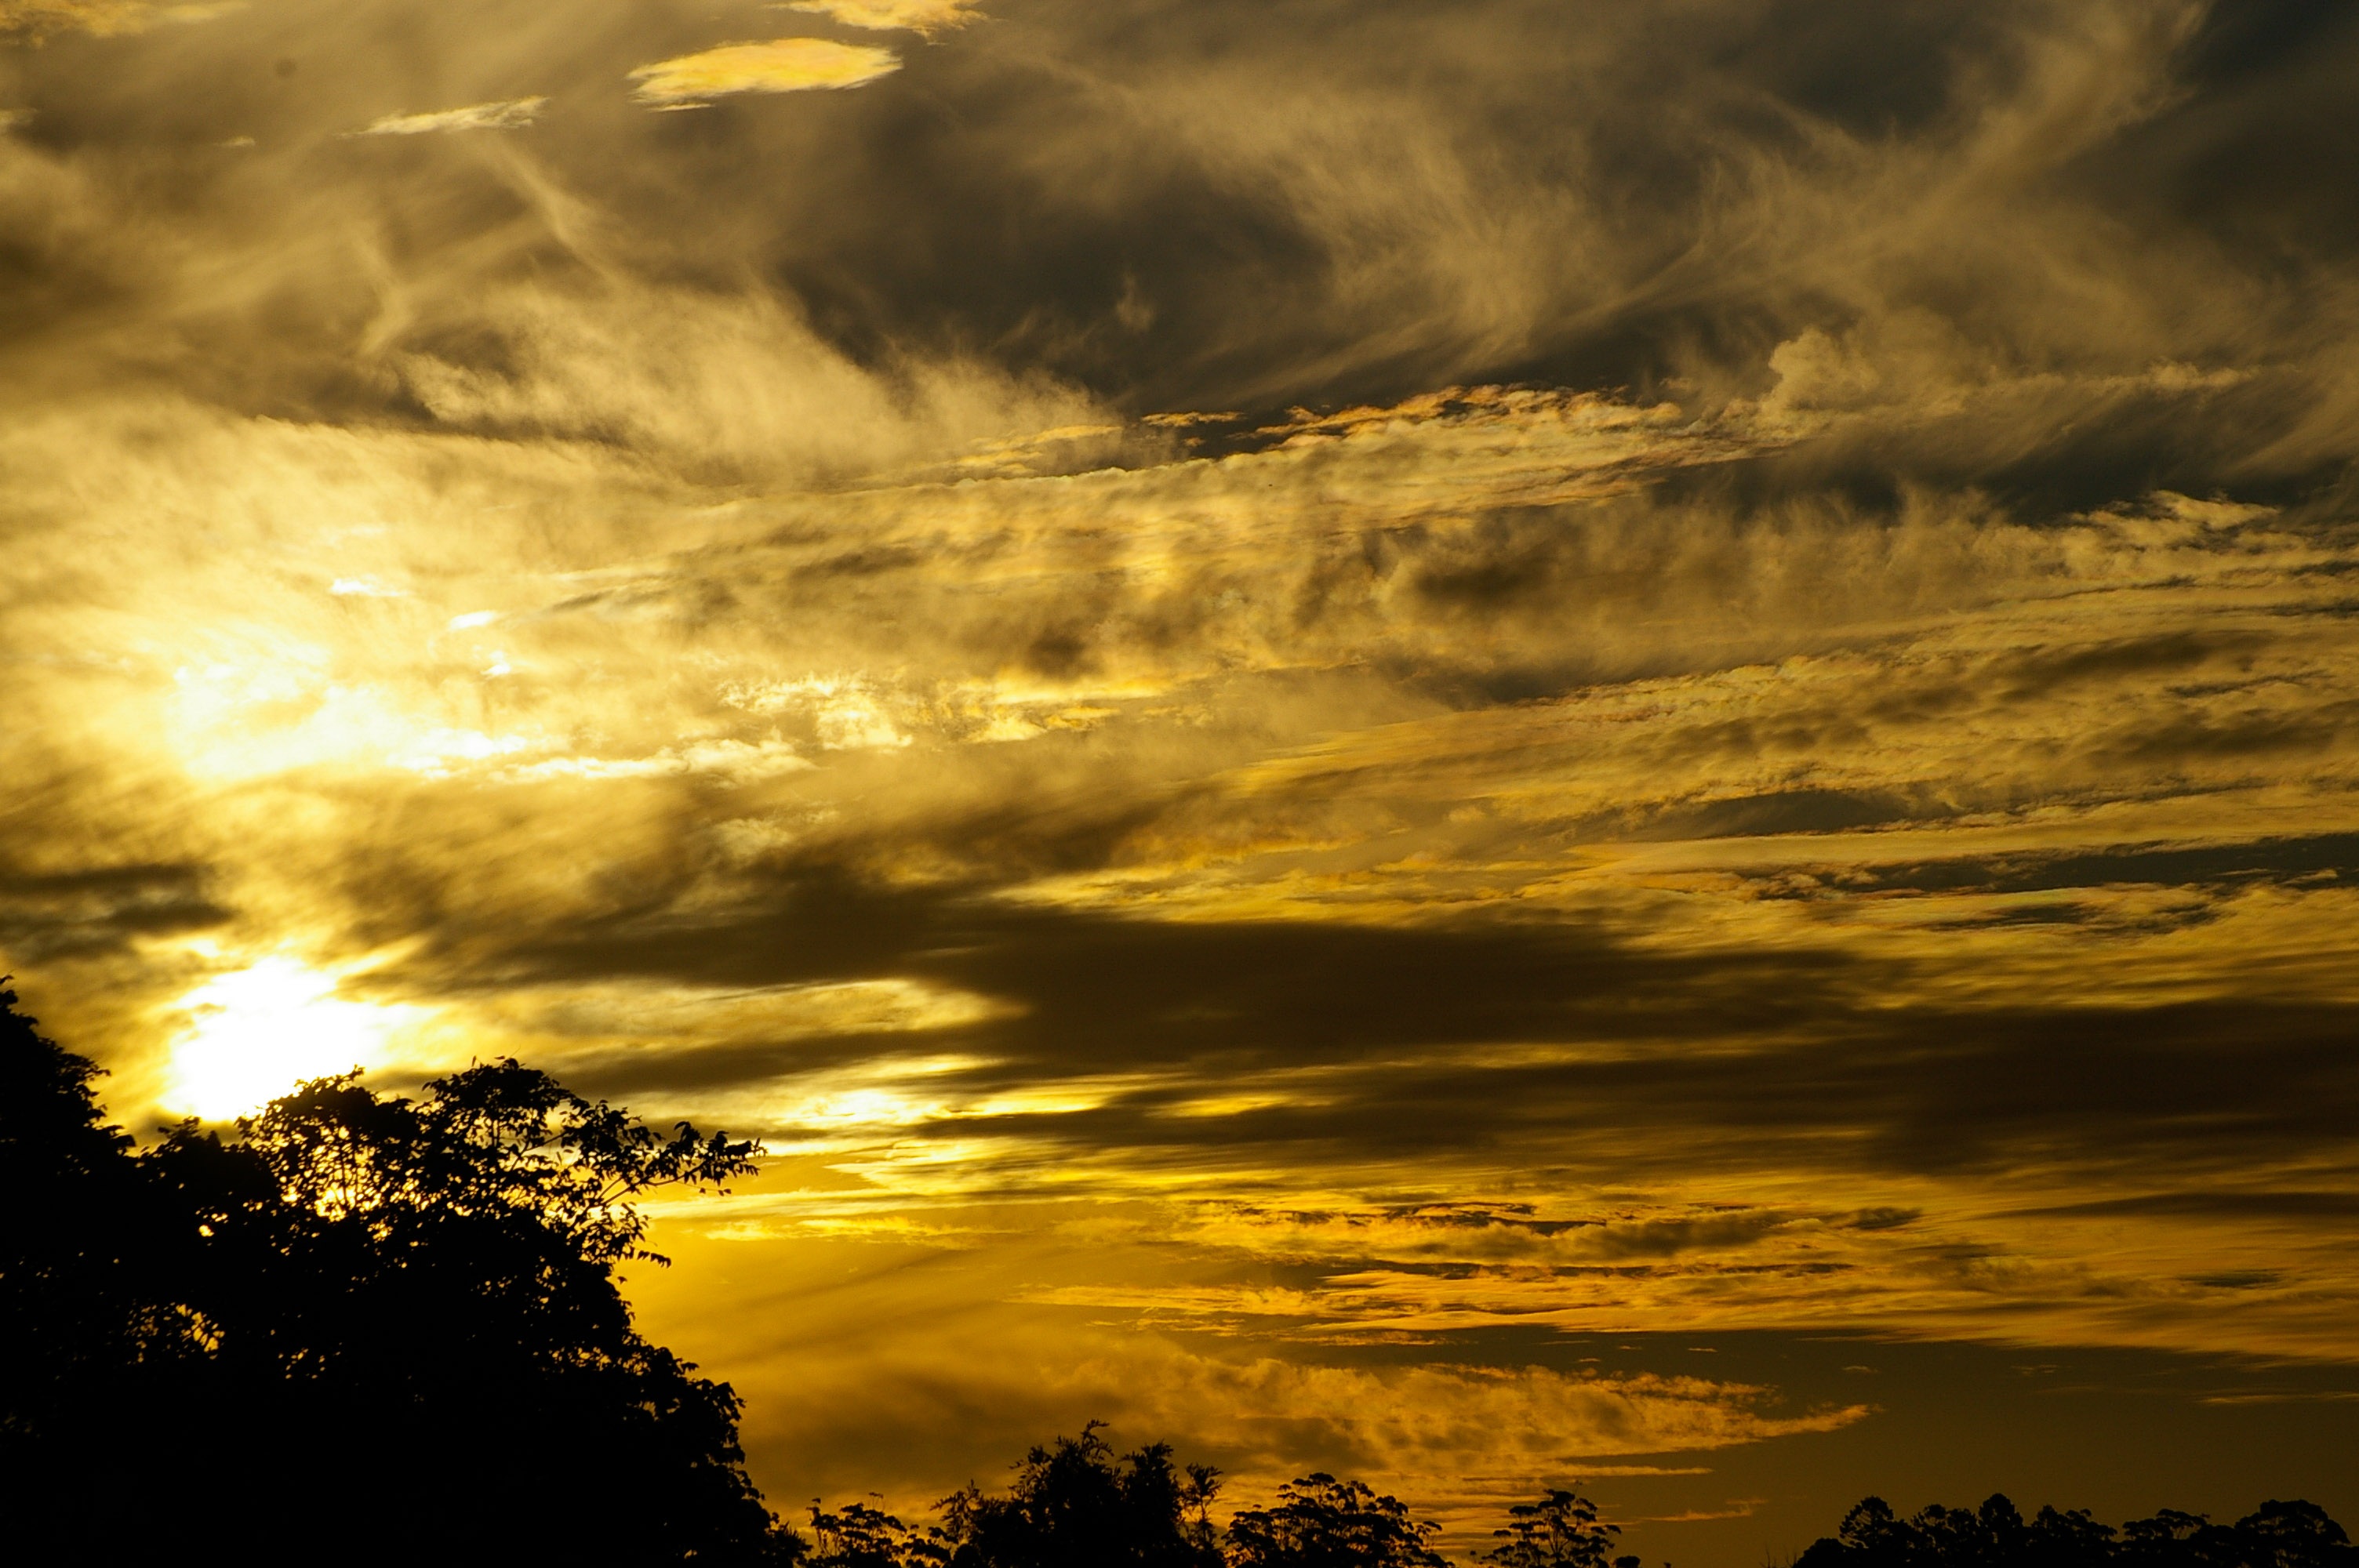
nature, horizon, cloud, sky, sun, sunrise, sunset, white, sunlight, morning, dawn, atmosphere, dusk, evening, darkness, yellow, grey, clouds, gold, afterglow, meteorological phenomenon, red sky at morning